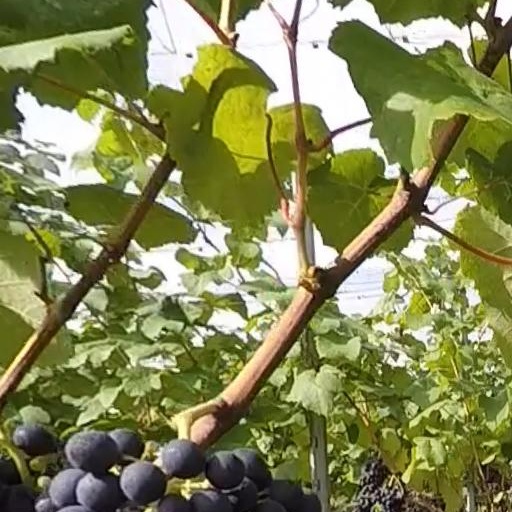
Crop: grape